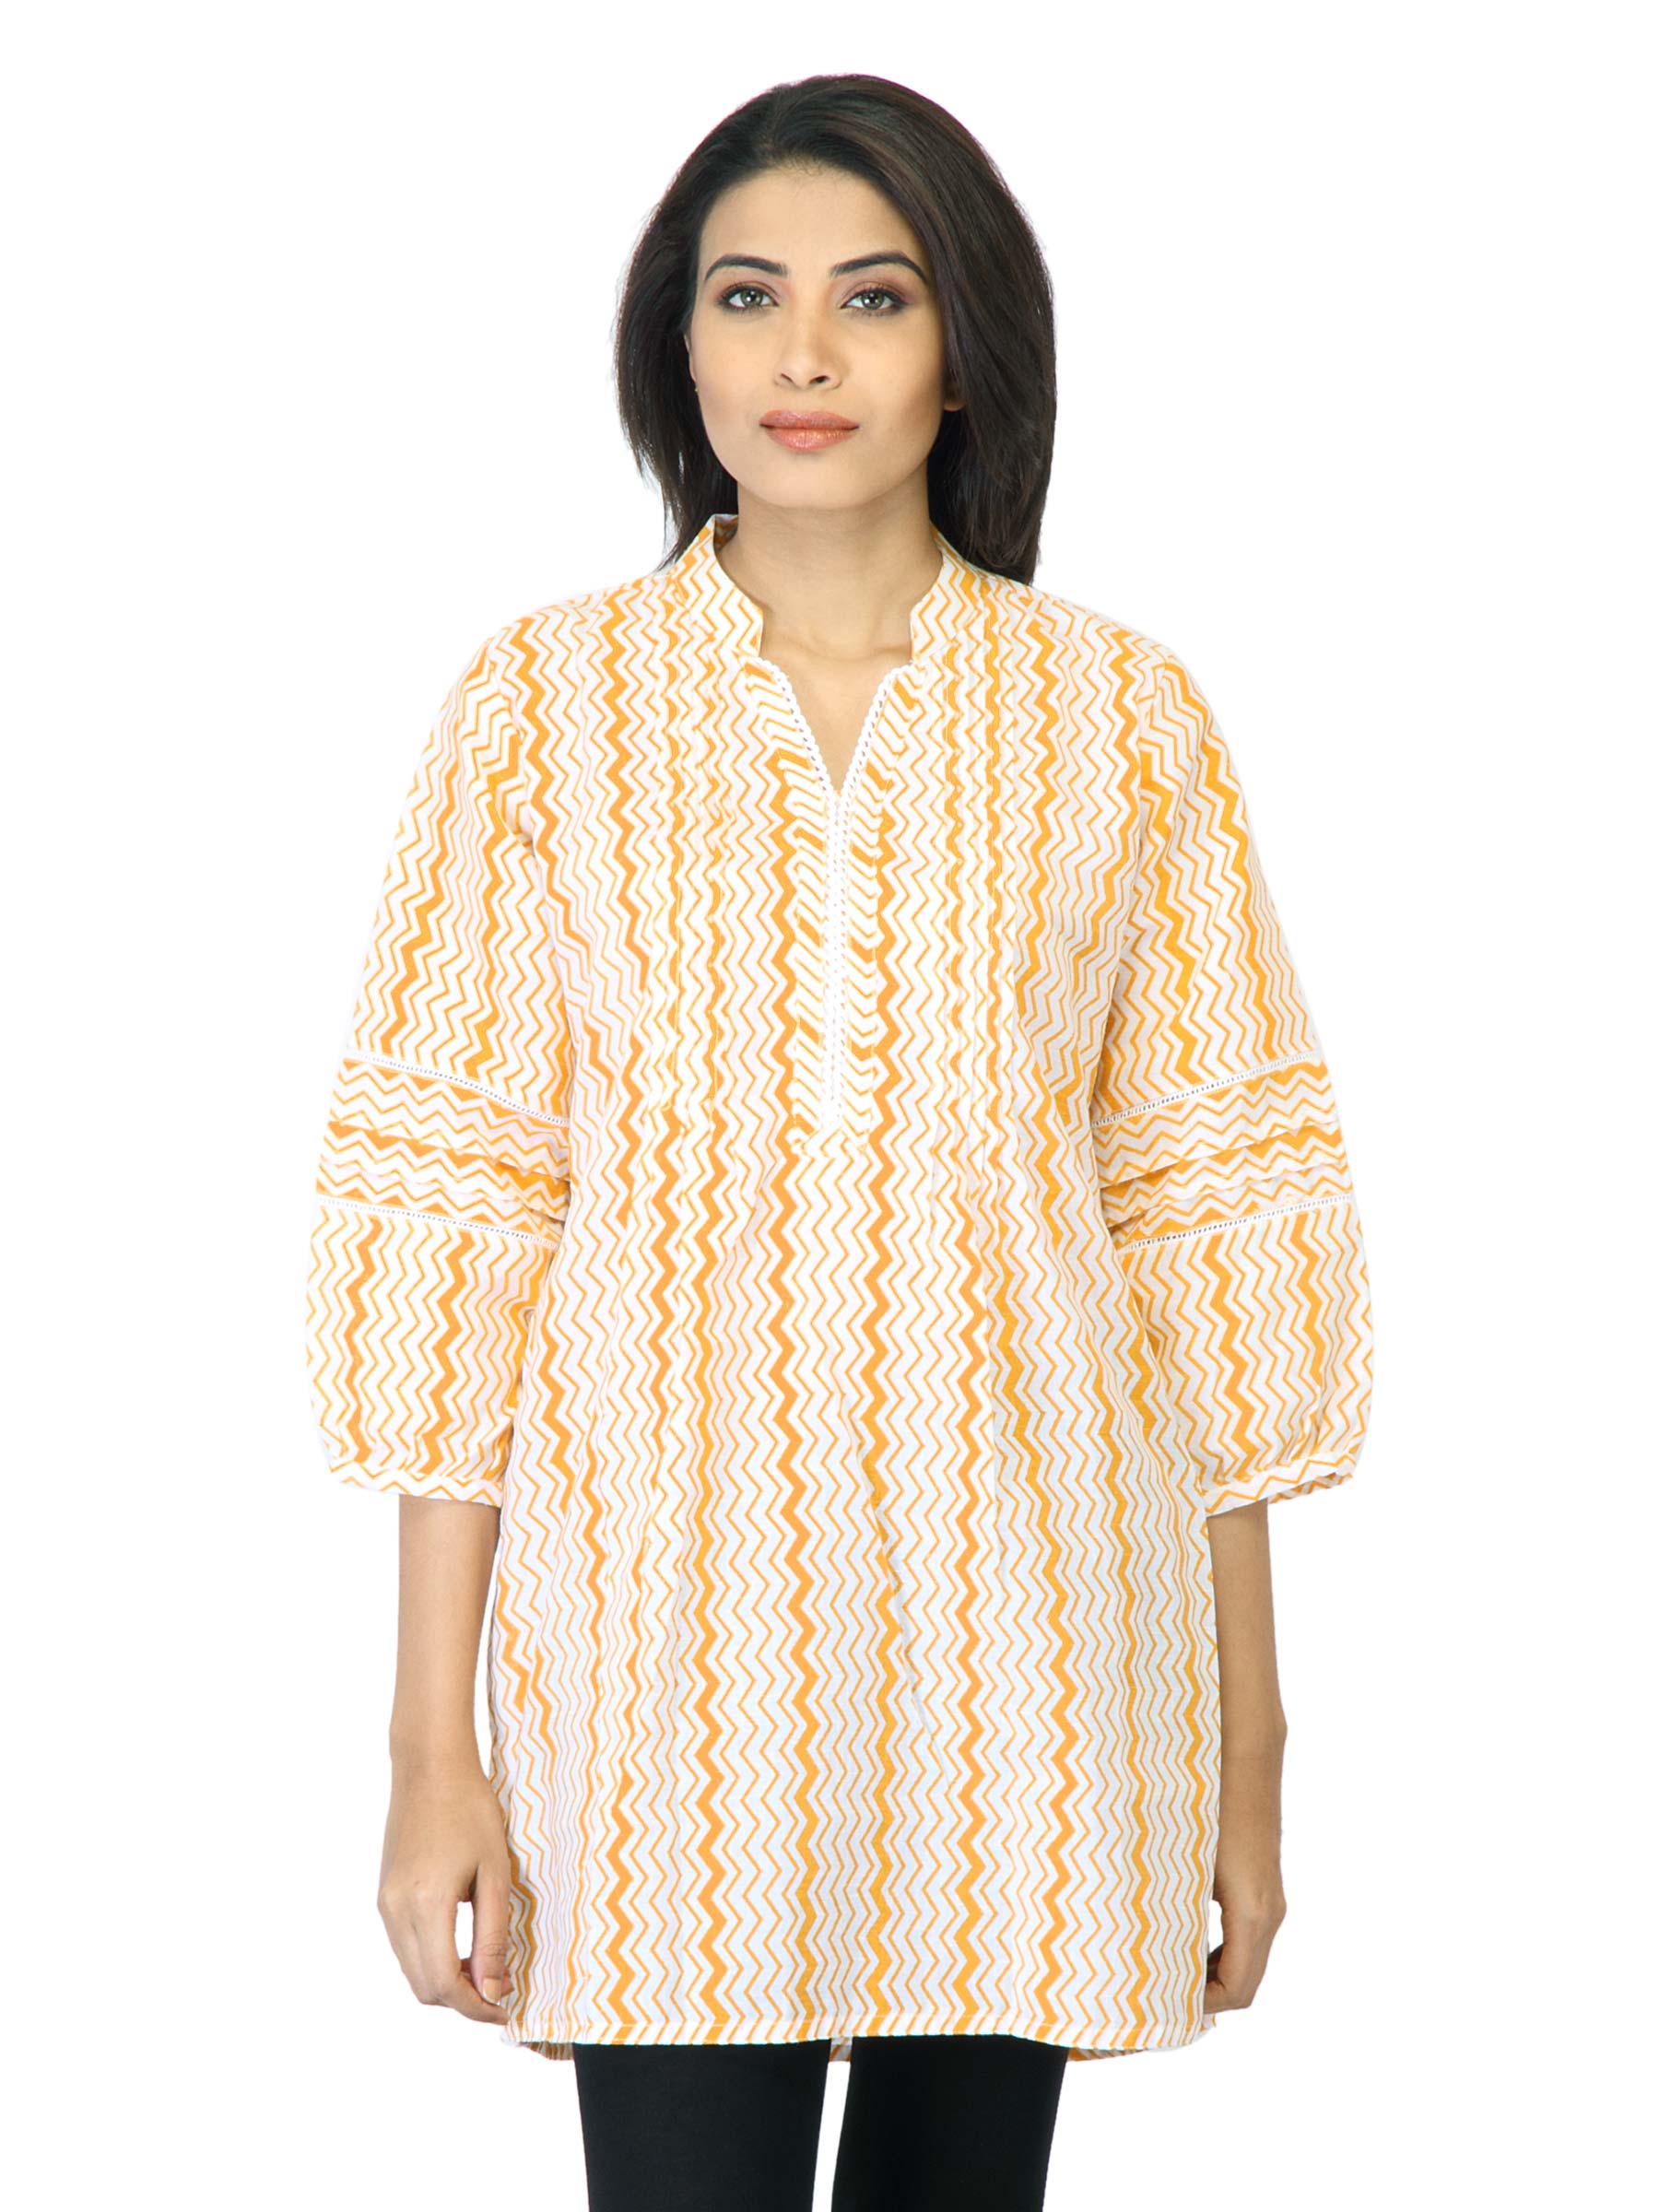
Aneri Women Chanchal Orange Kurta
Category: Apparel / Topwear / Kurtas
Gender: Women
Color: Orange
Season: Summer 2012
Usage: Ethnic